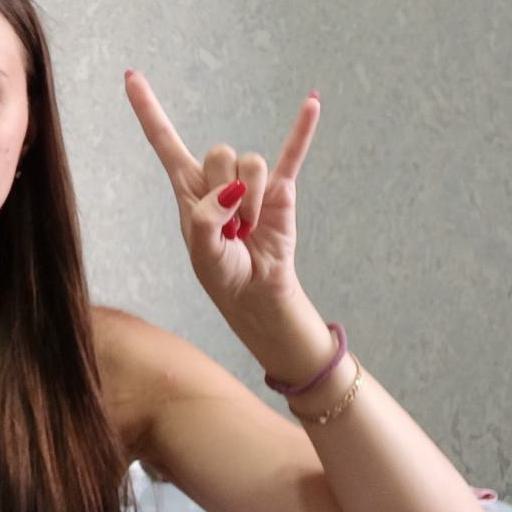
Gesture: rock